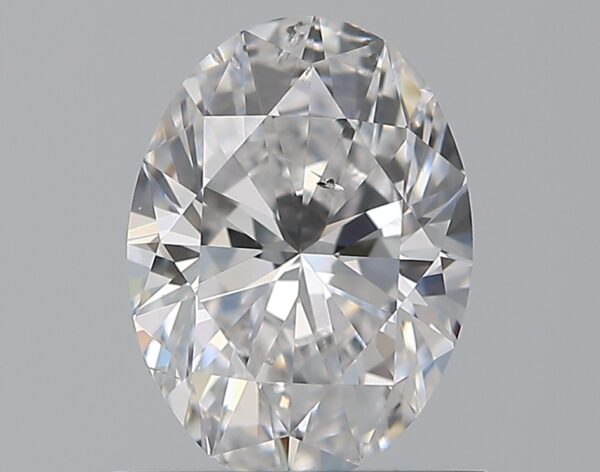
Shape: oval
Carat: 0.8
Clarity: SI2
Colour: D
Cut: EX
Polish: EX
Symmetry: VG
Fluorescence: N
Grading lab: GIA
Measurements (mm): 7.2 x 5.32 x 3.33